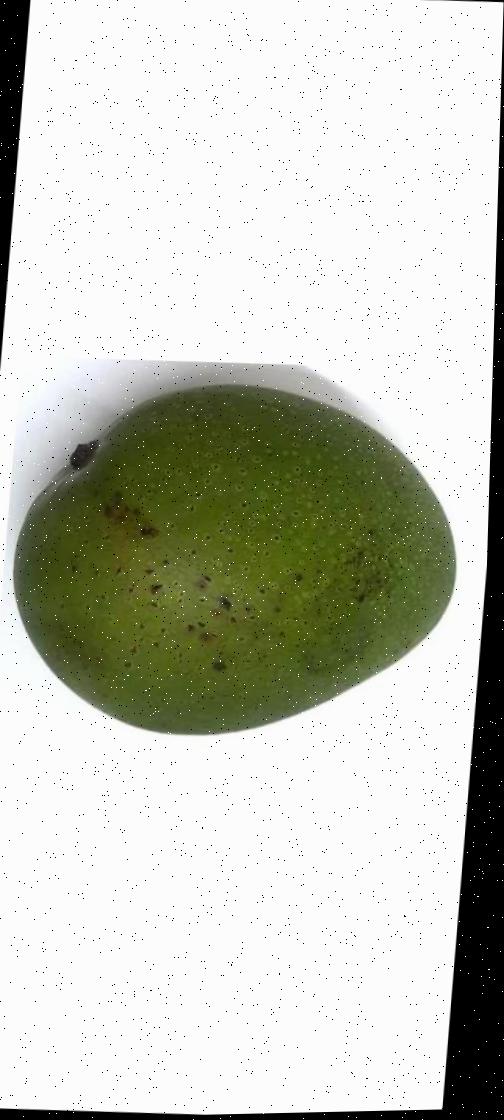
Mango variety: Ashshina Zhinuk